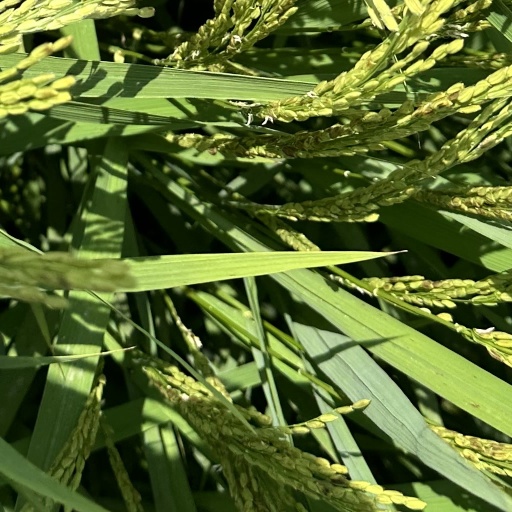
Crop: rice